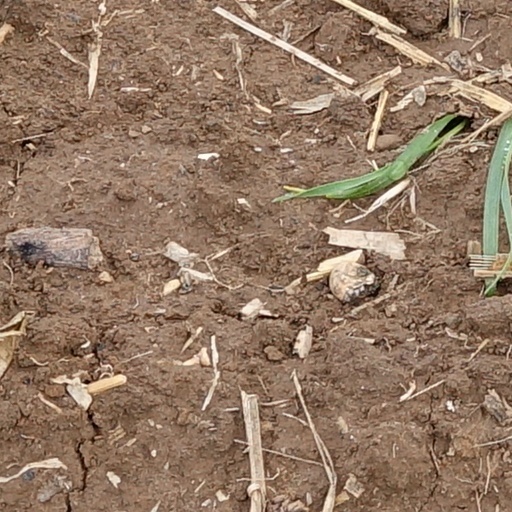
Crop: wheat